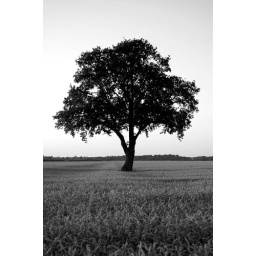
Tree in black and white